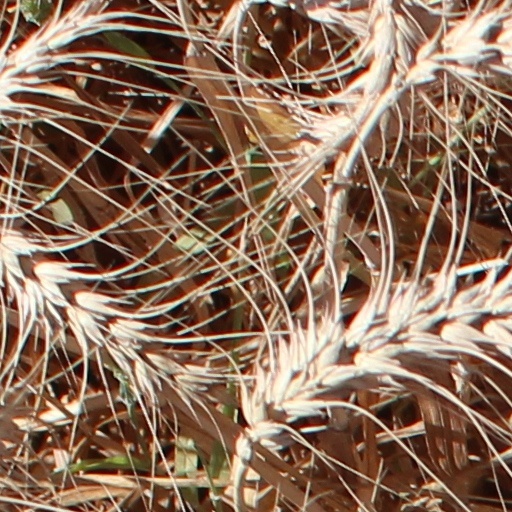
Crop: wheat